Thomas Hodges (volleyball)

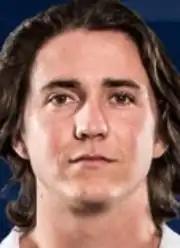

Thomas Hodges (born ) is an Australian male volleyball player. He is part of the Australia men's national volleyball team. On club level he plays for UC Irvine.